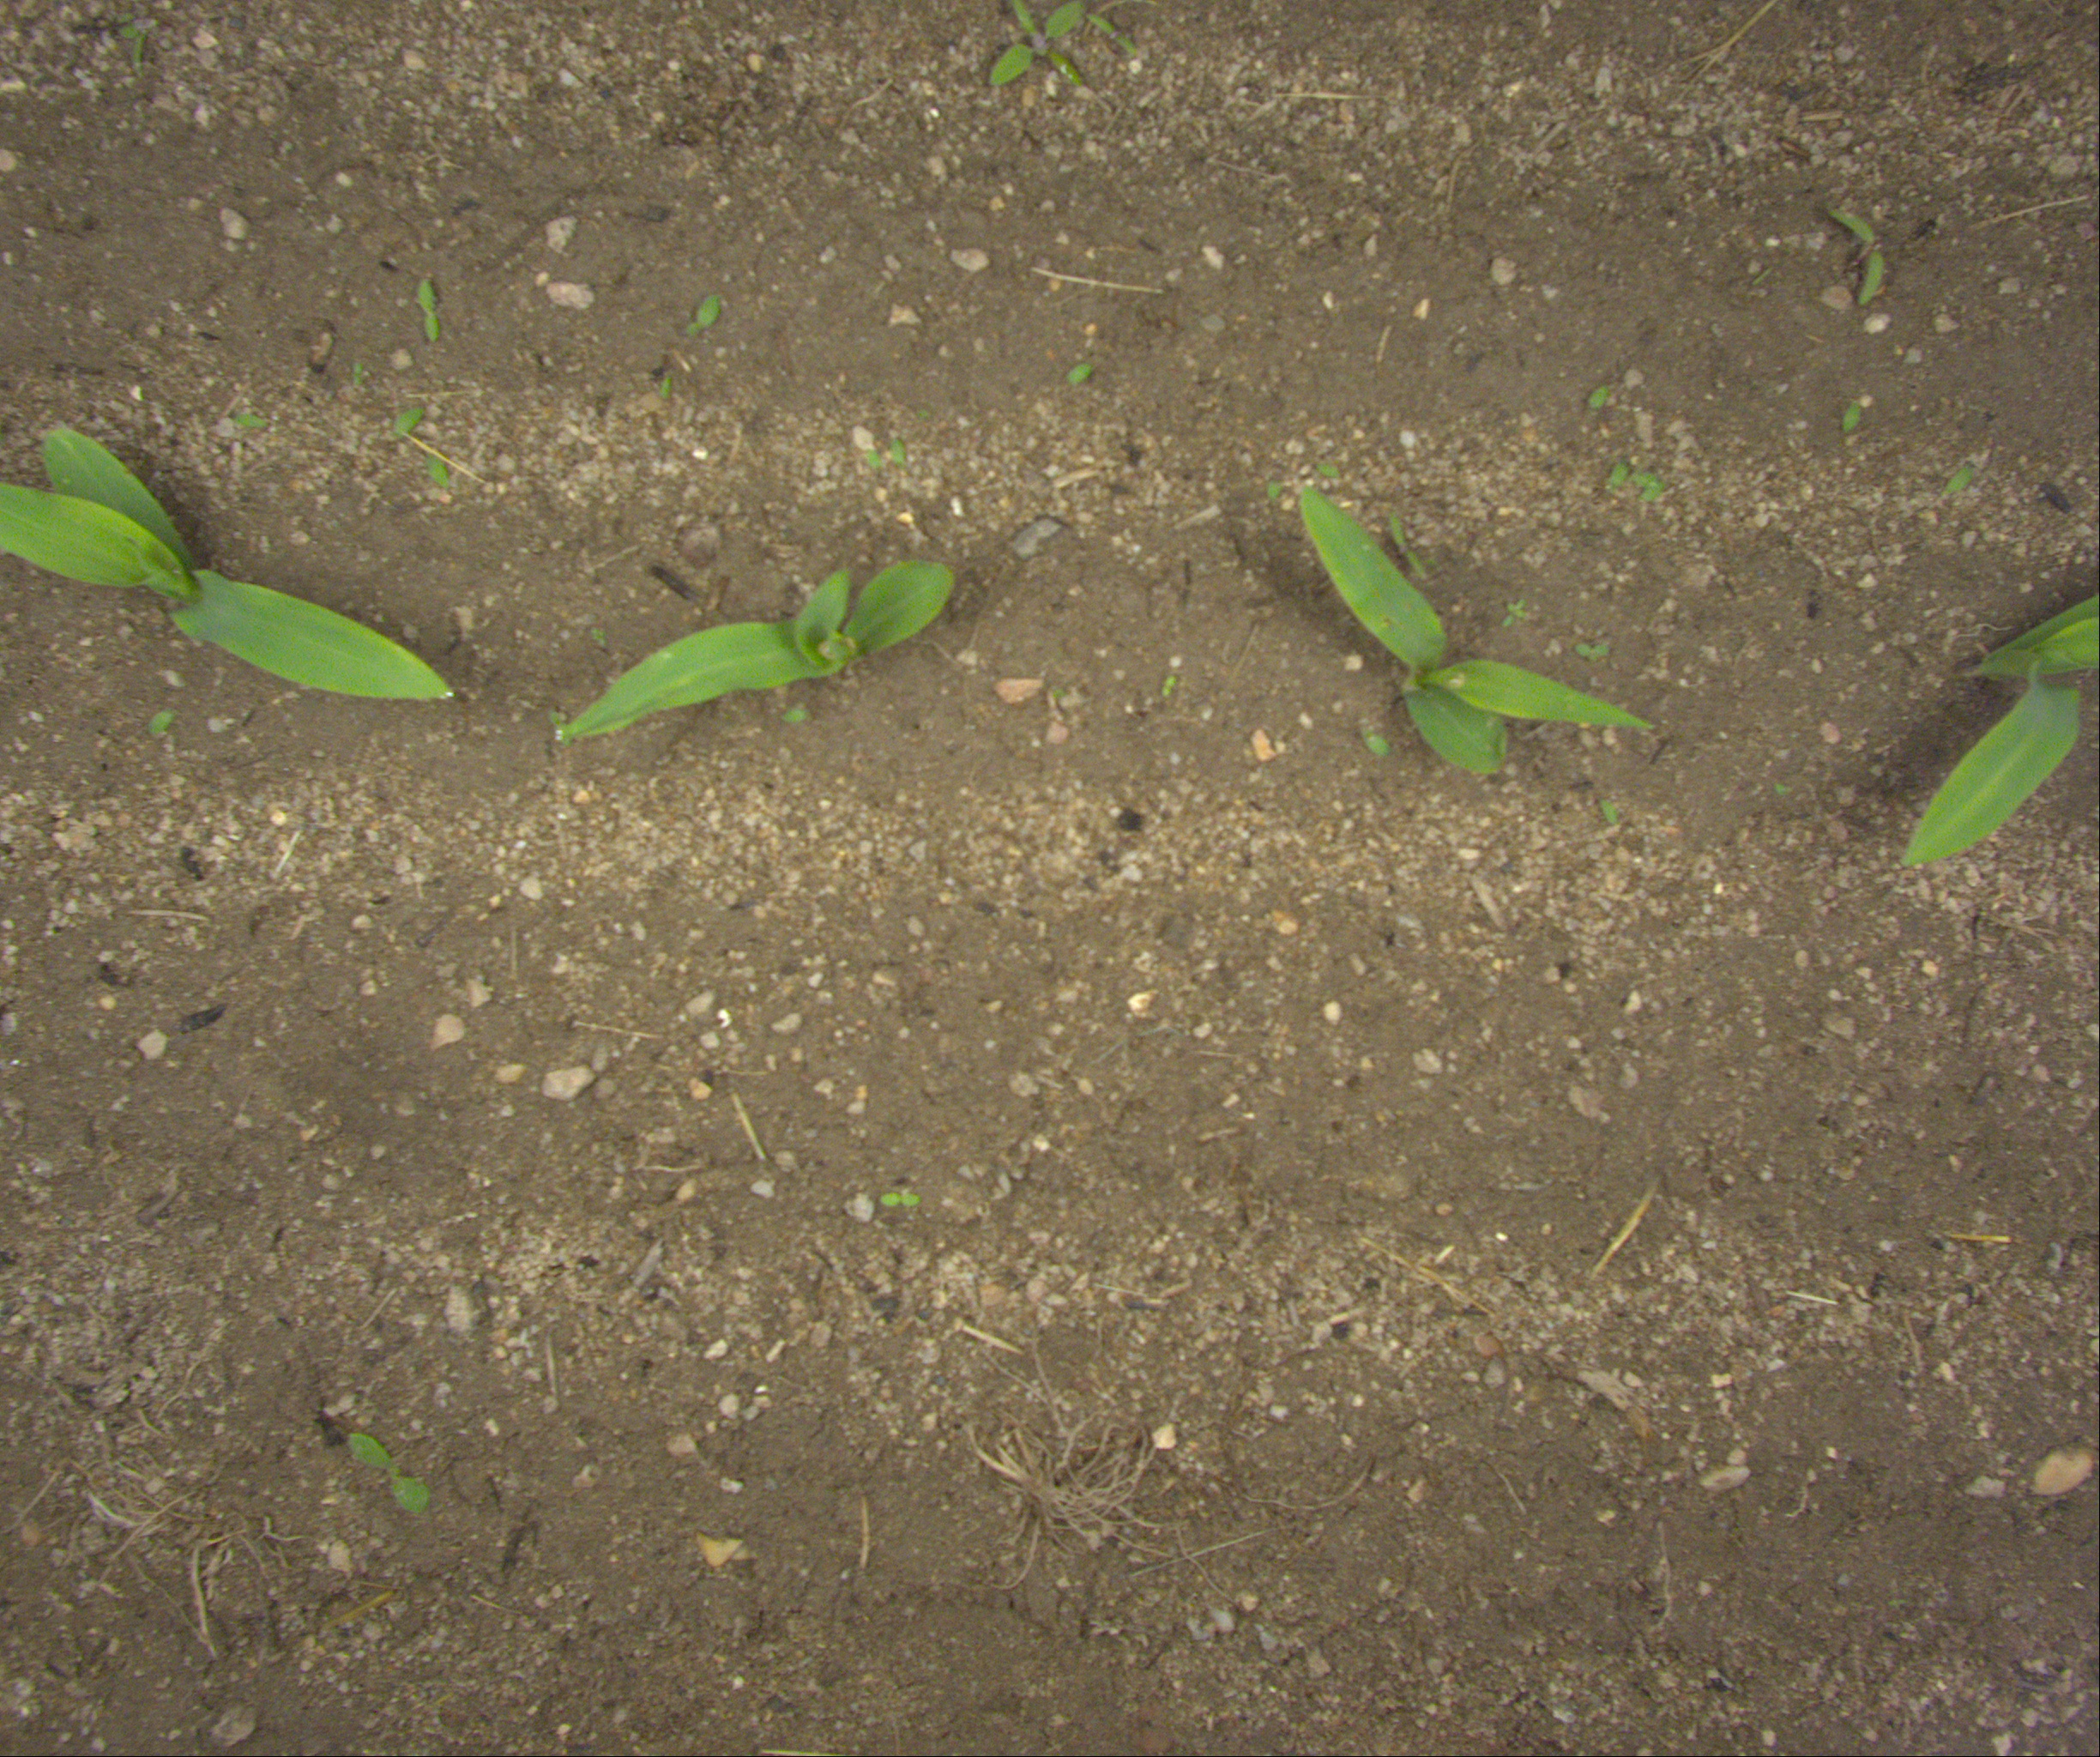
Crop: maize
Objects: maize, maize, maize, maize, stem_maize, stem_maize, stem_maize, stem_maize